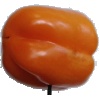
Label: orange_pepper